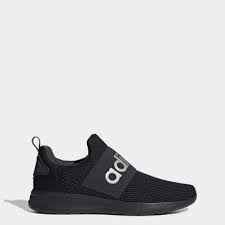
Label: Sneaker